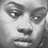
Emotion: sad